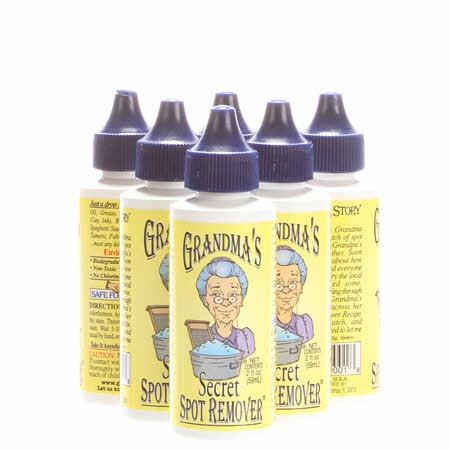
Grandmas Secret Spot Remover 2oz
Have a tough stain..You will never use anything else. Just a drop is all you need to remove oil, grease, paint, make-up, grass, clay, ink, blood, baby food, tar, coffee, rust, beta dine, pet stains, fabric bleed…..most any stains! And it is versatile. Use on all fabrics, carpet, rugs, pet bedding, even leather. Amazingly, it even removes old stains as well! Try it on those stains that have aged in, or ones that have gone through the washing machine already. Best part is that it is concentrated. Just one 2 oz. bottles can last you up to a year with normal use. Environmentally friendly and safe, too. Contains no Chlorine or Phosphates and is Biodegradable. These items cannot be shipped during winter months as they Freeze.
Brand: Zafars
Category: Home & Garden > Household Supplies > Laundry Supplies > Fabric Stain Removers